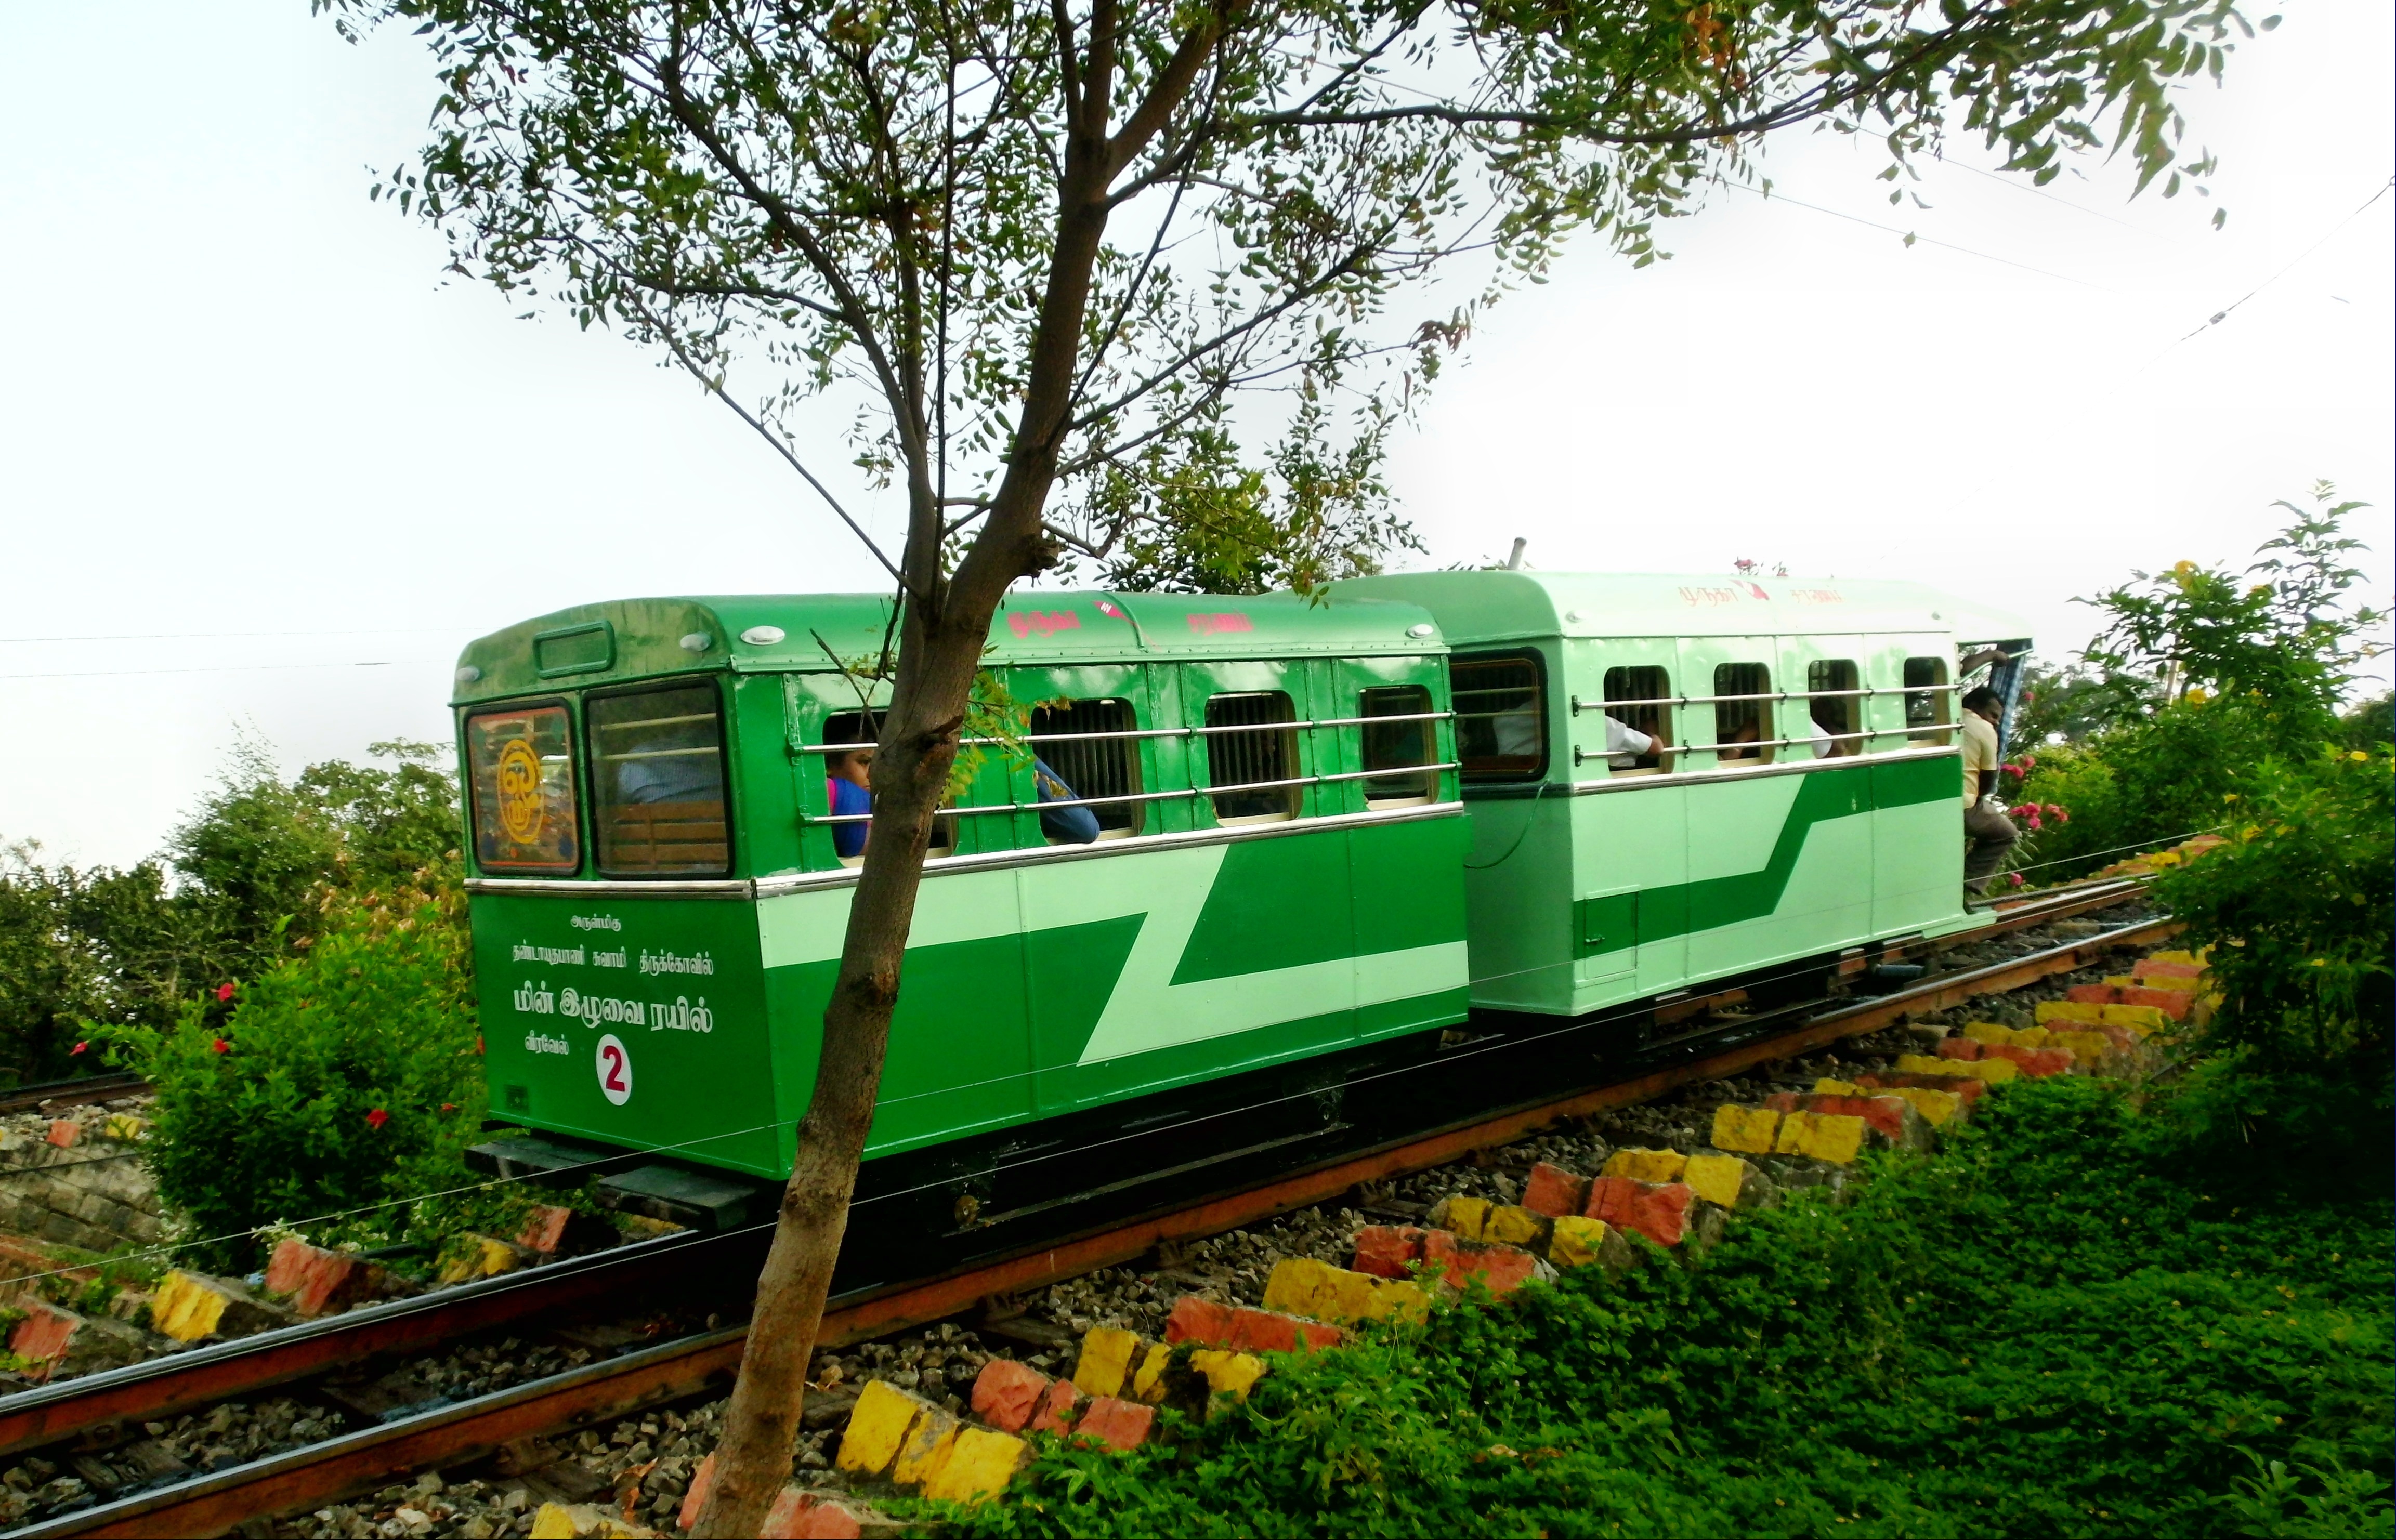
landscape, tree, nature, forest, mountain, rope, track, railway, railroad, hill, rail, train, travel, transportation, transport, green, vehicle, journey, public transport, express, locomotive, passenger, rail transport, land vehicle, rolling stock, metropolitan area, railroad car, passenger car